Willis Tower

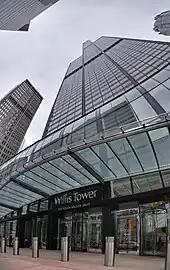
West facade and entrance

Sears sold the tower in 1994 and vacated it by 1995, but retained naming rights through 2003. The new owners were rebuffed in renaming deals with CDW Corp in 2005 and the U.S. Olympic Committee in 2008. British insurance broker Willis Group Holdings leased more than of space on three floors in 2009. A Willis spokesman said the naming rights were obtained as part of the negotiations at no cost to Willis and the building was renamed the Willis Tower on July 16, 2009. The naming rights are valid for 15 years. In 2020, Aon bought Willis Towers Watson but retained the tower's naming-rights deal, which was set to expire in March 2025.